Red envelope

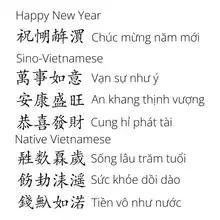
Tết greetings shown in the Vietnamese alphabet, chữ Hán and chữ Nôm

In Thailand, Myanmar (Burma), and Cambodia, the Chinese diaspora and immigrants introduced the practice of red envelopes.